Buzy-en-Béarn station

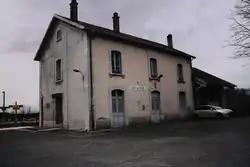
The station building at Buzy

Buzy-en-Béarn is a railway station in Buzy, Nouvelle-Aquitaine, France. The station opened in 1883 and is located on the Pau–Canfranc railway line. The station is served by TER (local) services operated by the SNCF. The station was also located on the Buzy - Laruns railway line which closed in 1969.